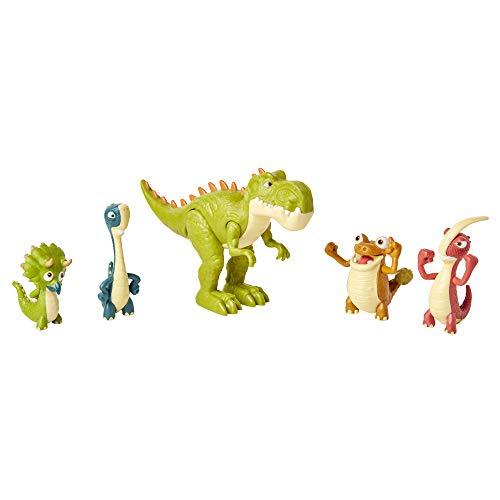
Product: Gigantosaurus Figures Giganto & Friends Toy Action Figures, Includes: Giganto, Mazu, Bill, Tiny & Rocky – Articulated Characters Range from 2.5-5.5" Tall
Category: Toys & Games | Toy Figures & Playsets | Action Figures
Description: Gigantic and friends includes all 5 main characters from the hit show Gigantosaurus.
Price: $7.89
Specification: ProductDimensions:12x2.5x8inches|ItemWeight:1.55pounds|ShippingWeight:1.55pounds(Viewshippingratesandpolicies)|ASIN:B07KW9W948|Itemmodelnumber:701674|Manufacturerrecommendedage:36months-6years